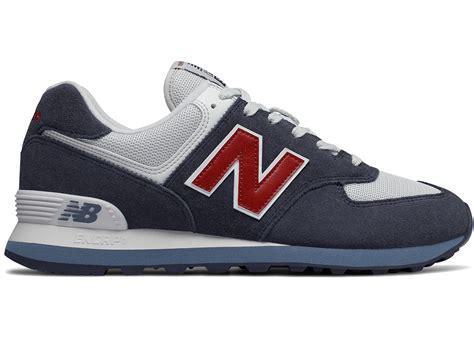
Brand: New
Model: Balance 574